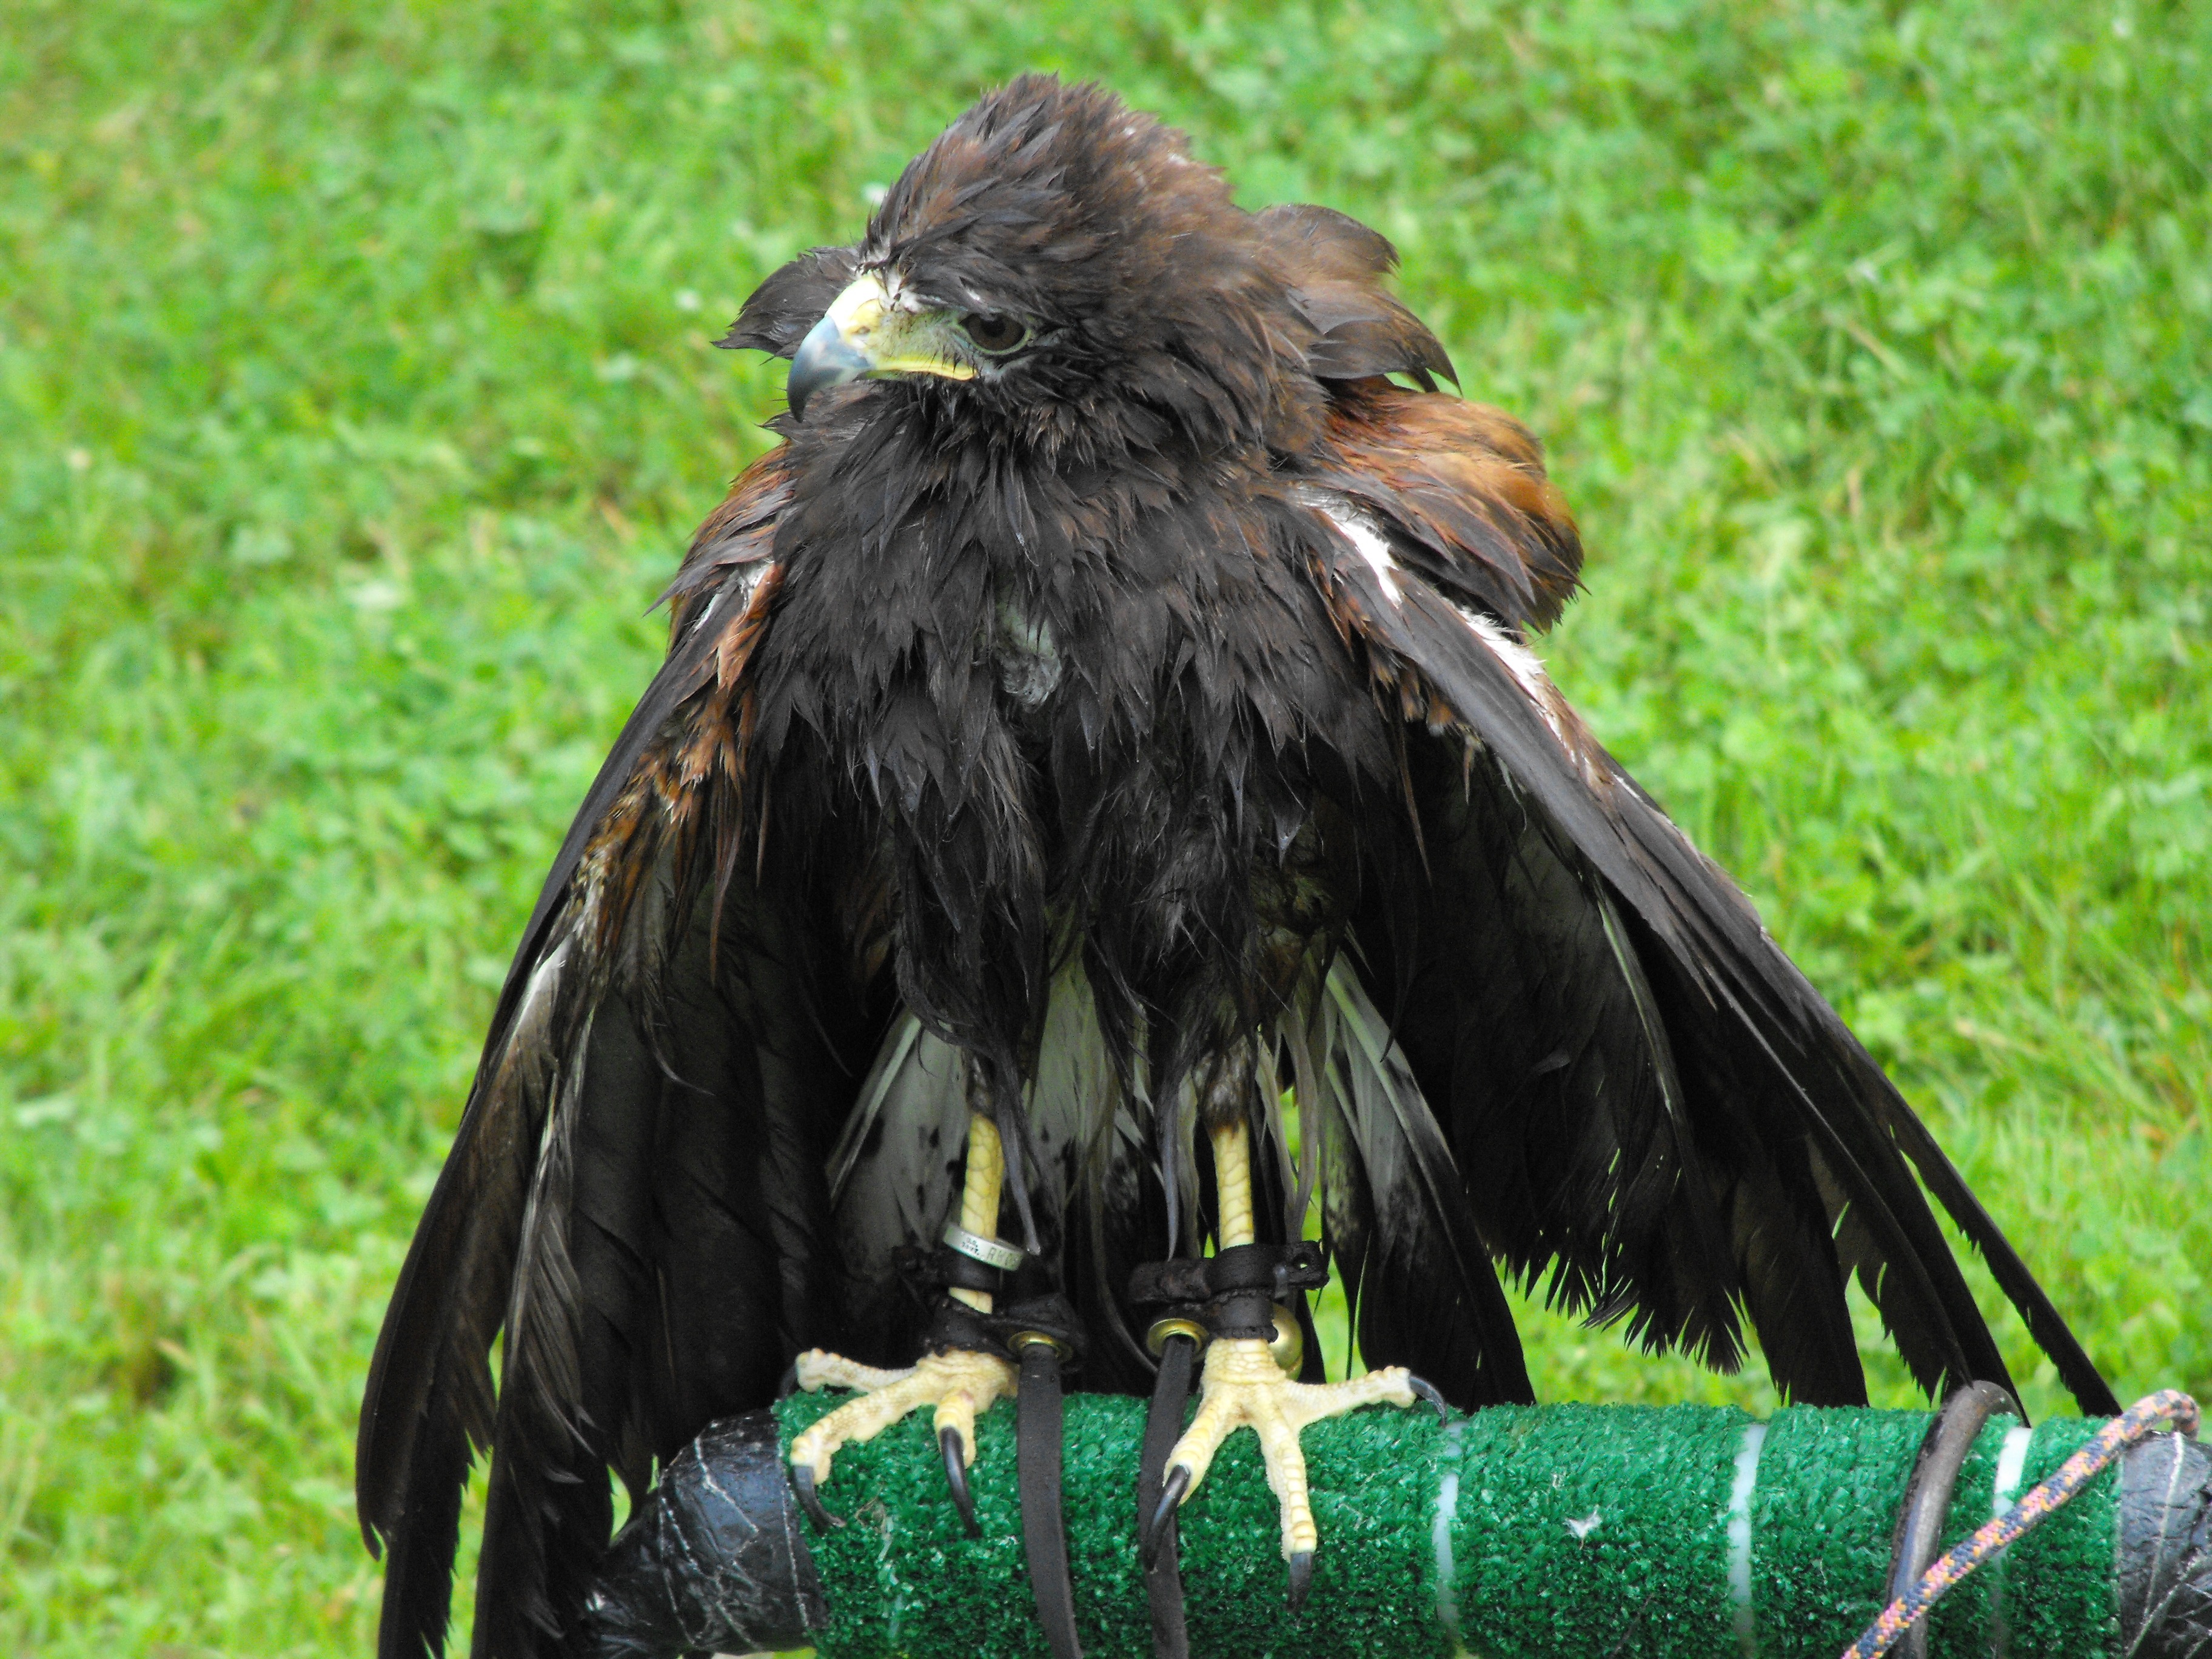
nature, bird, wing, animal, wildlife, beak, eagle, predator, hawk, fauna, bird of prey, feathers, claws, wings, vertebrate, feathered, falcon, prey, buzzard, perched, undomesticated, diurnal, perching bird